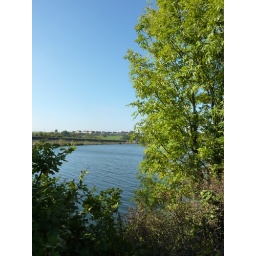
A walk around the trout lake with my son Adam and dog Dolly .